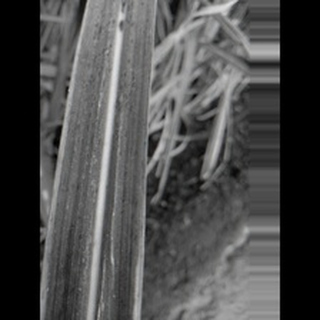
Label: sugarcane_rust